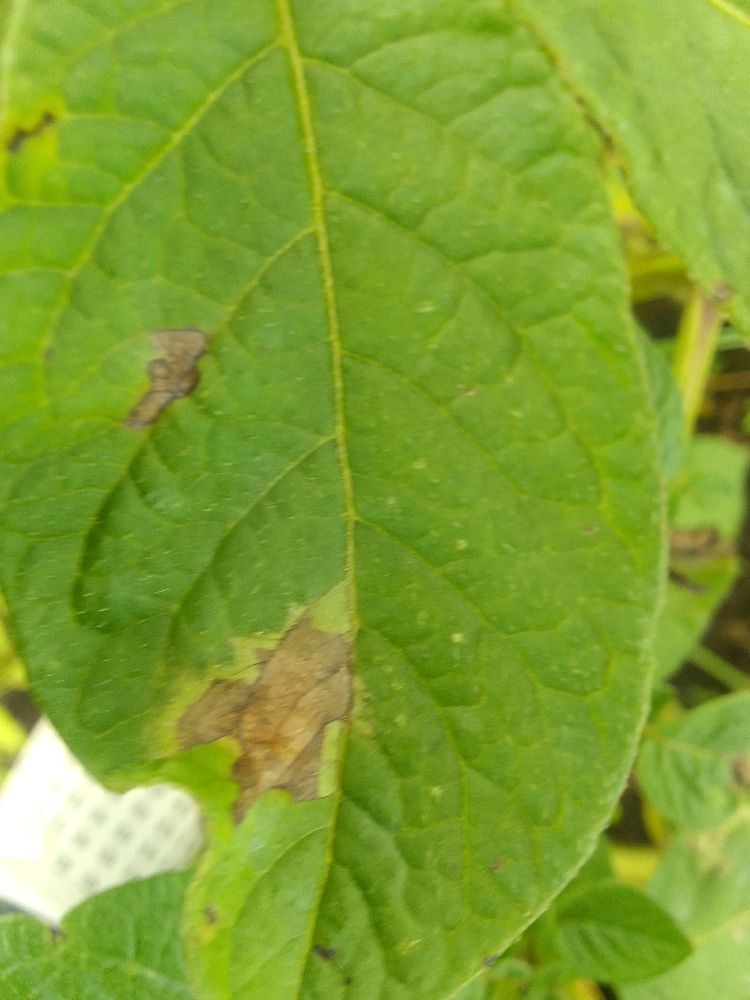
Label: Late blight